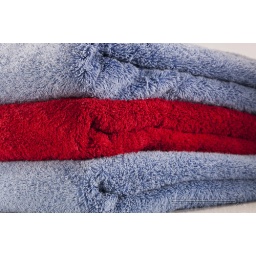
Bath towels against a white background in a studio environment